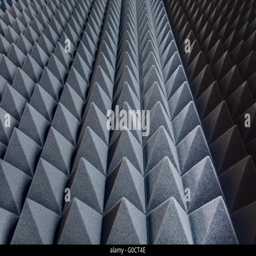
texture soundproof panels in perspective .